Maguimithrax spinosissimus

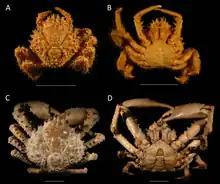
Dorsal and ventral views of two different sized males

"Maguimithrax spinosissimus" is found from North Carolina to Venezuela. It inhabits caves and reef underhangs from the shallow intertidal to depths of up to 200 m.